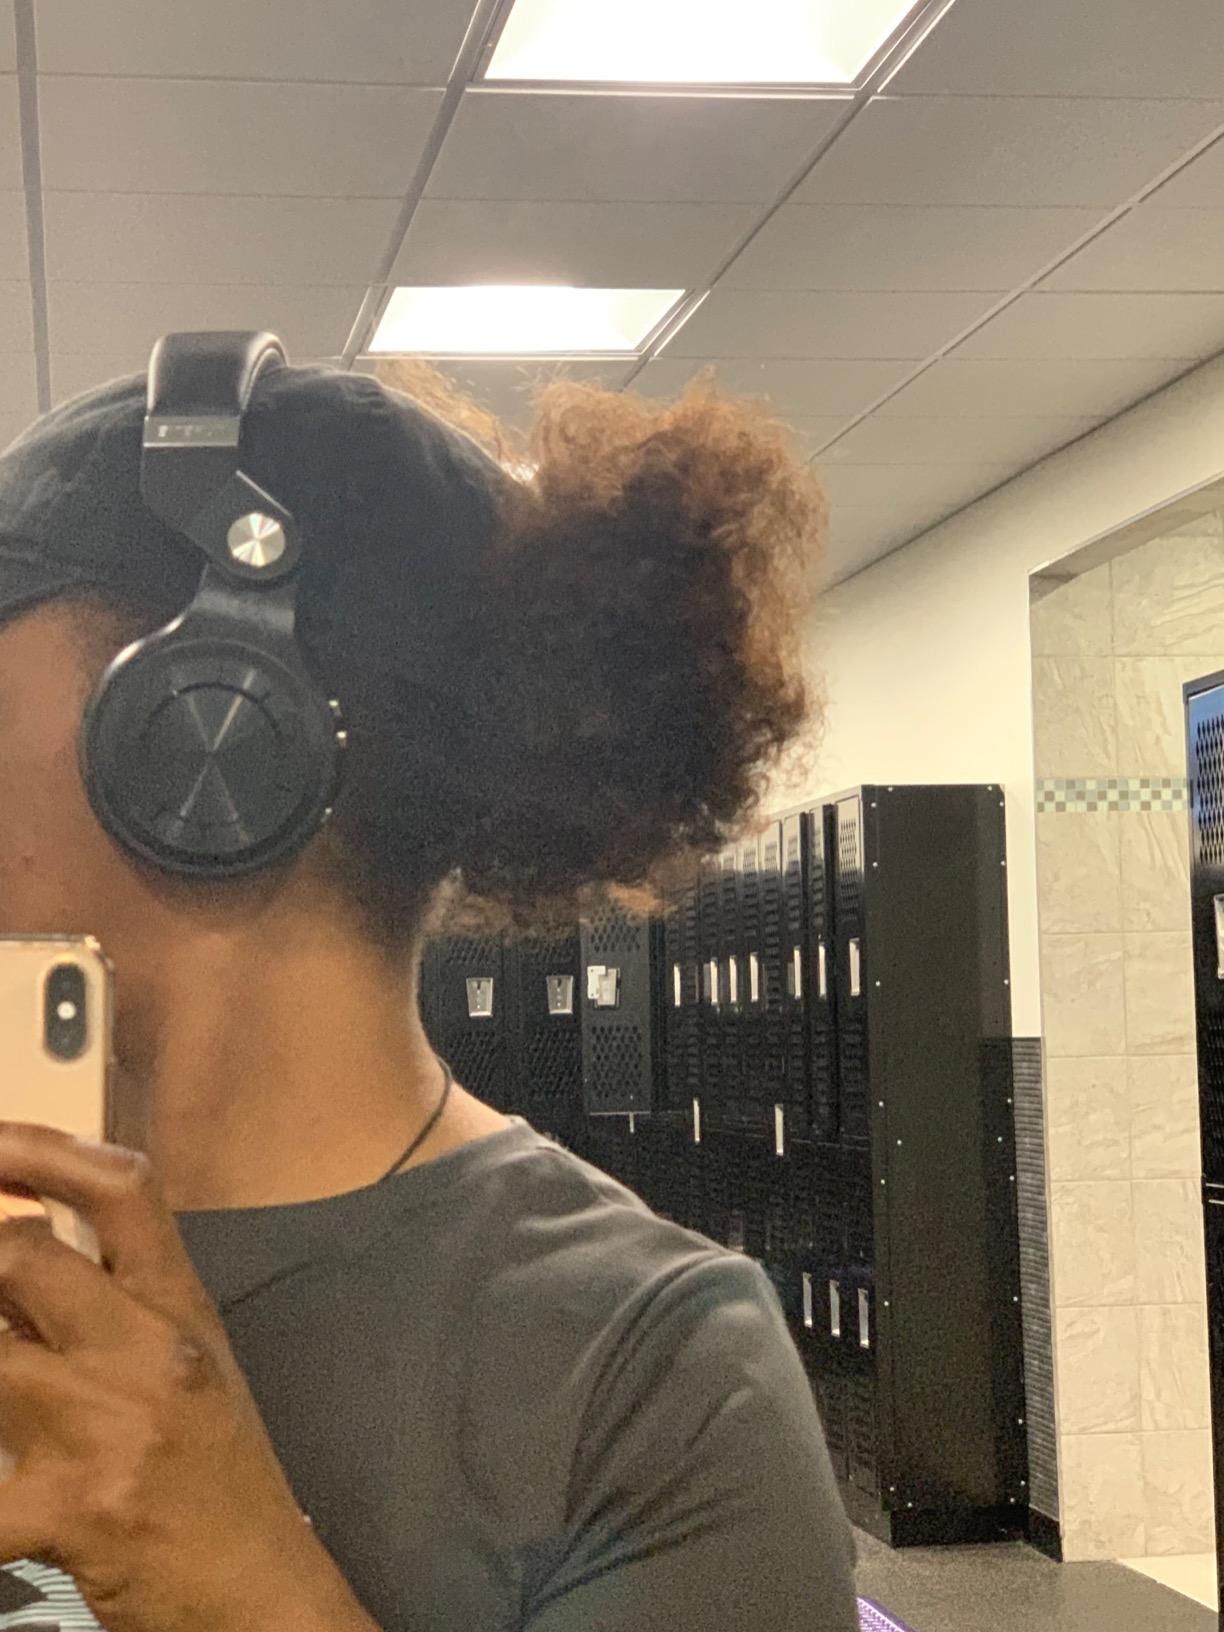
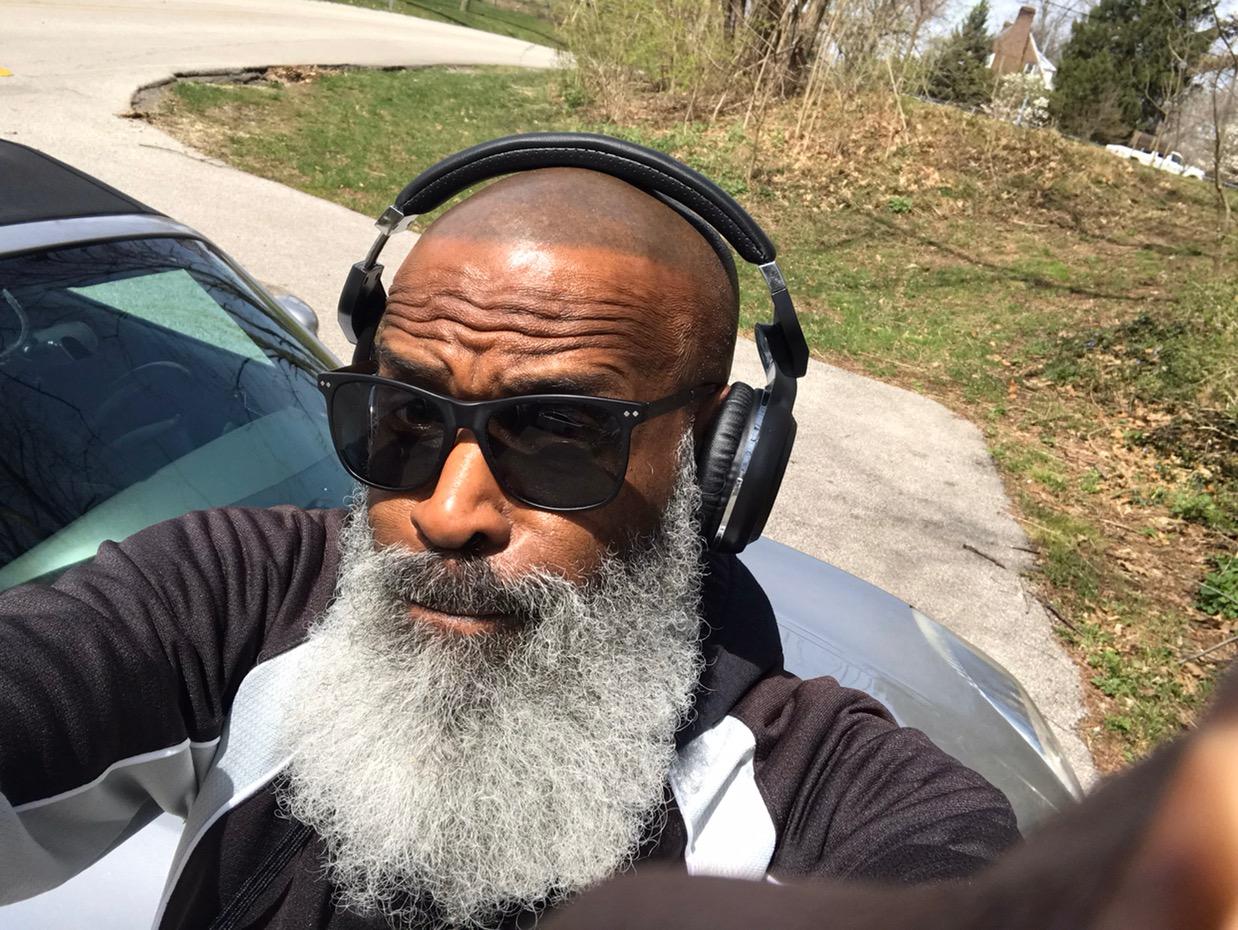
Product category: headphones
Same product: yes